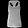
Label: T - shirt / top